Sefton Delmer

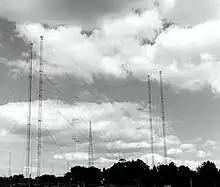
The Aspidistra transmitter, Sussex, used for Delmer's "Atlantiksender" propaganda broadcasts

After leaving university, Delmer worked as a freelance journalist until he was recruited by the "Daily Express" to become head of its new Berlin Bureau. Whilst in Germany, he became friendly with Ernst Röhm, who arranged for him to become the first British journalist to interview Adolf Hitler, in April 1931.